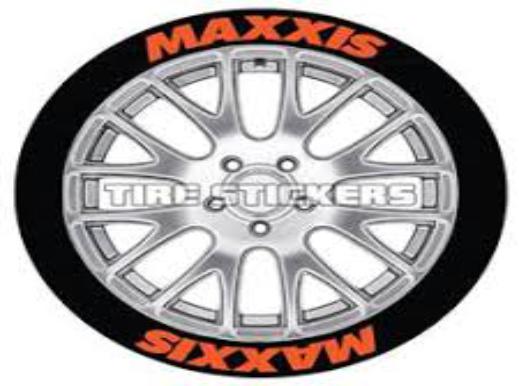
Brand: maxxis
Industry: Transportation